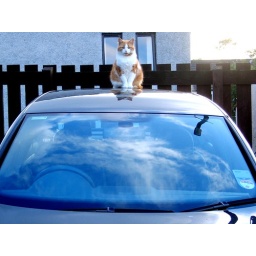
This cat treats most of the vehicles in our neighbourhood as its own personal car collection.